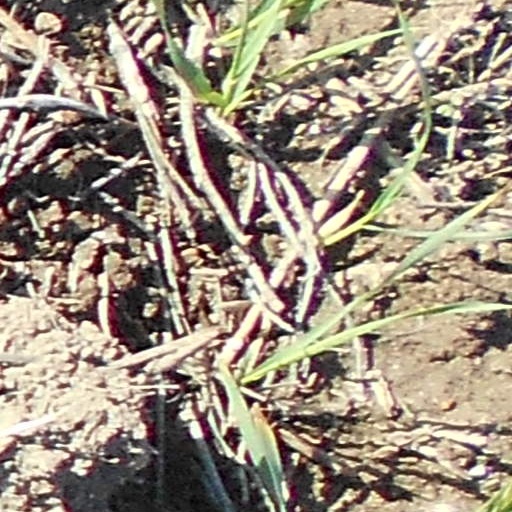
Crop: wheat